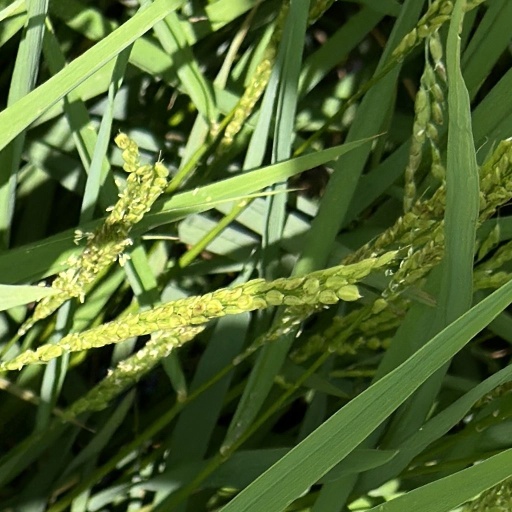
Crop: rice